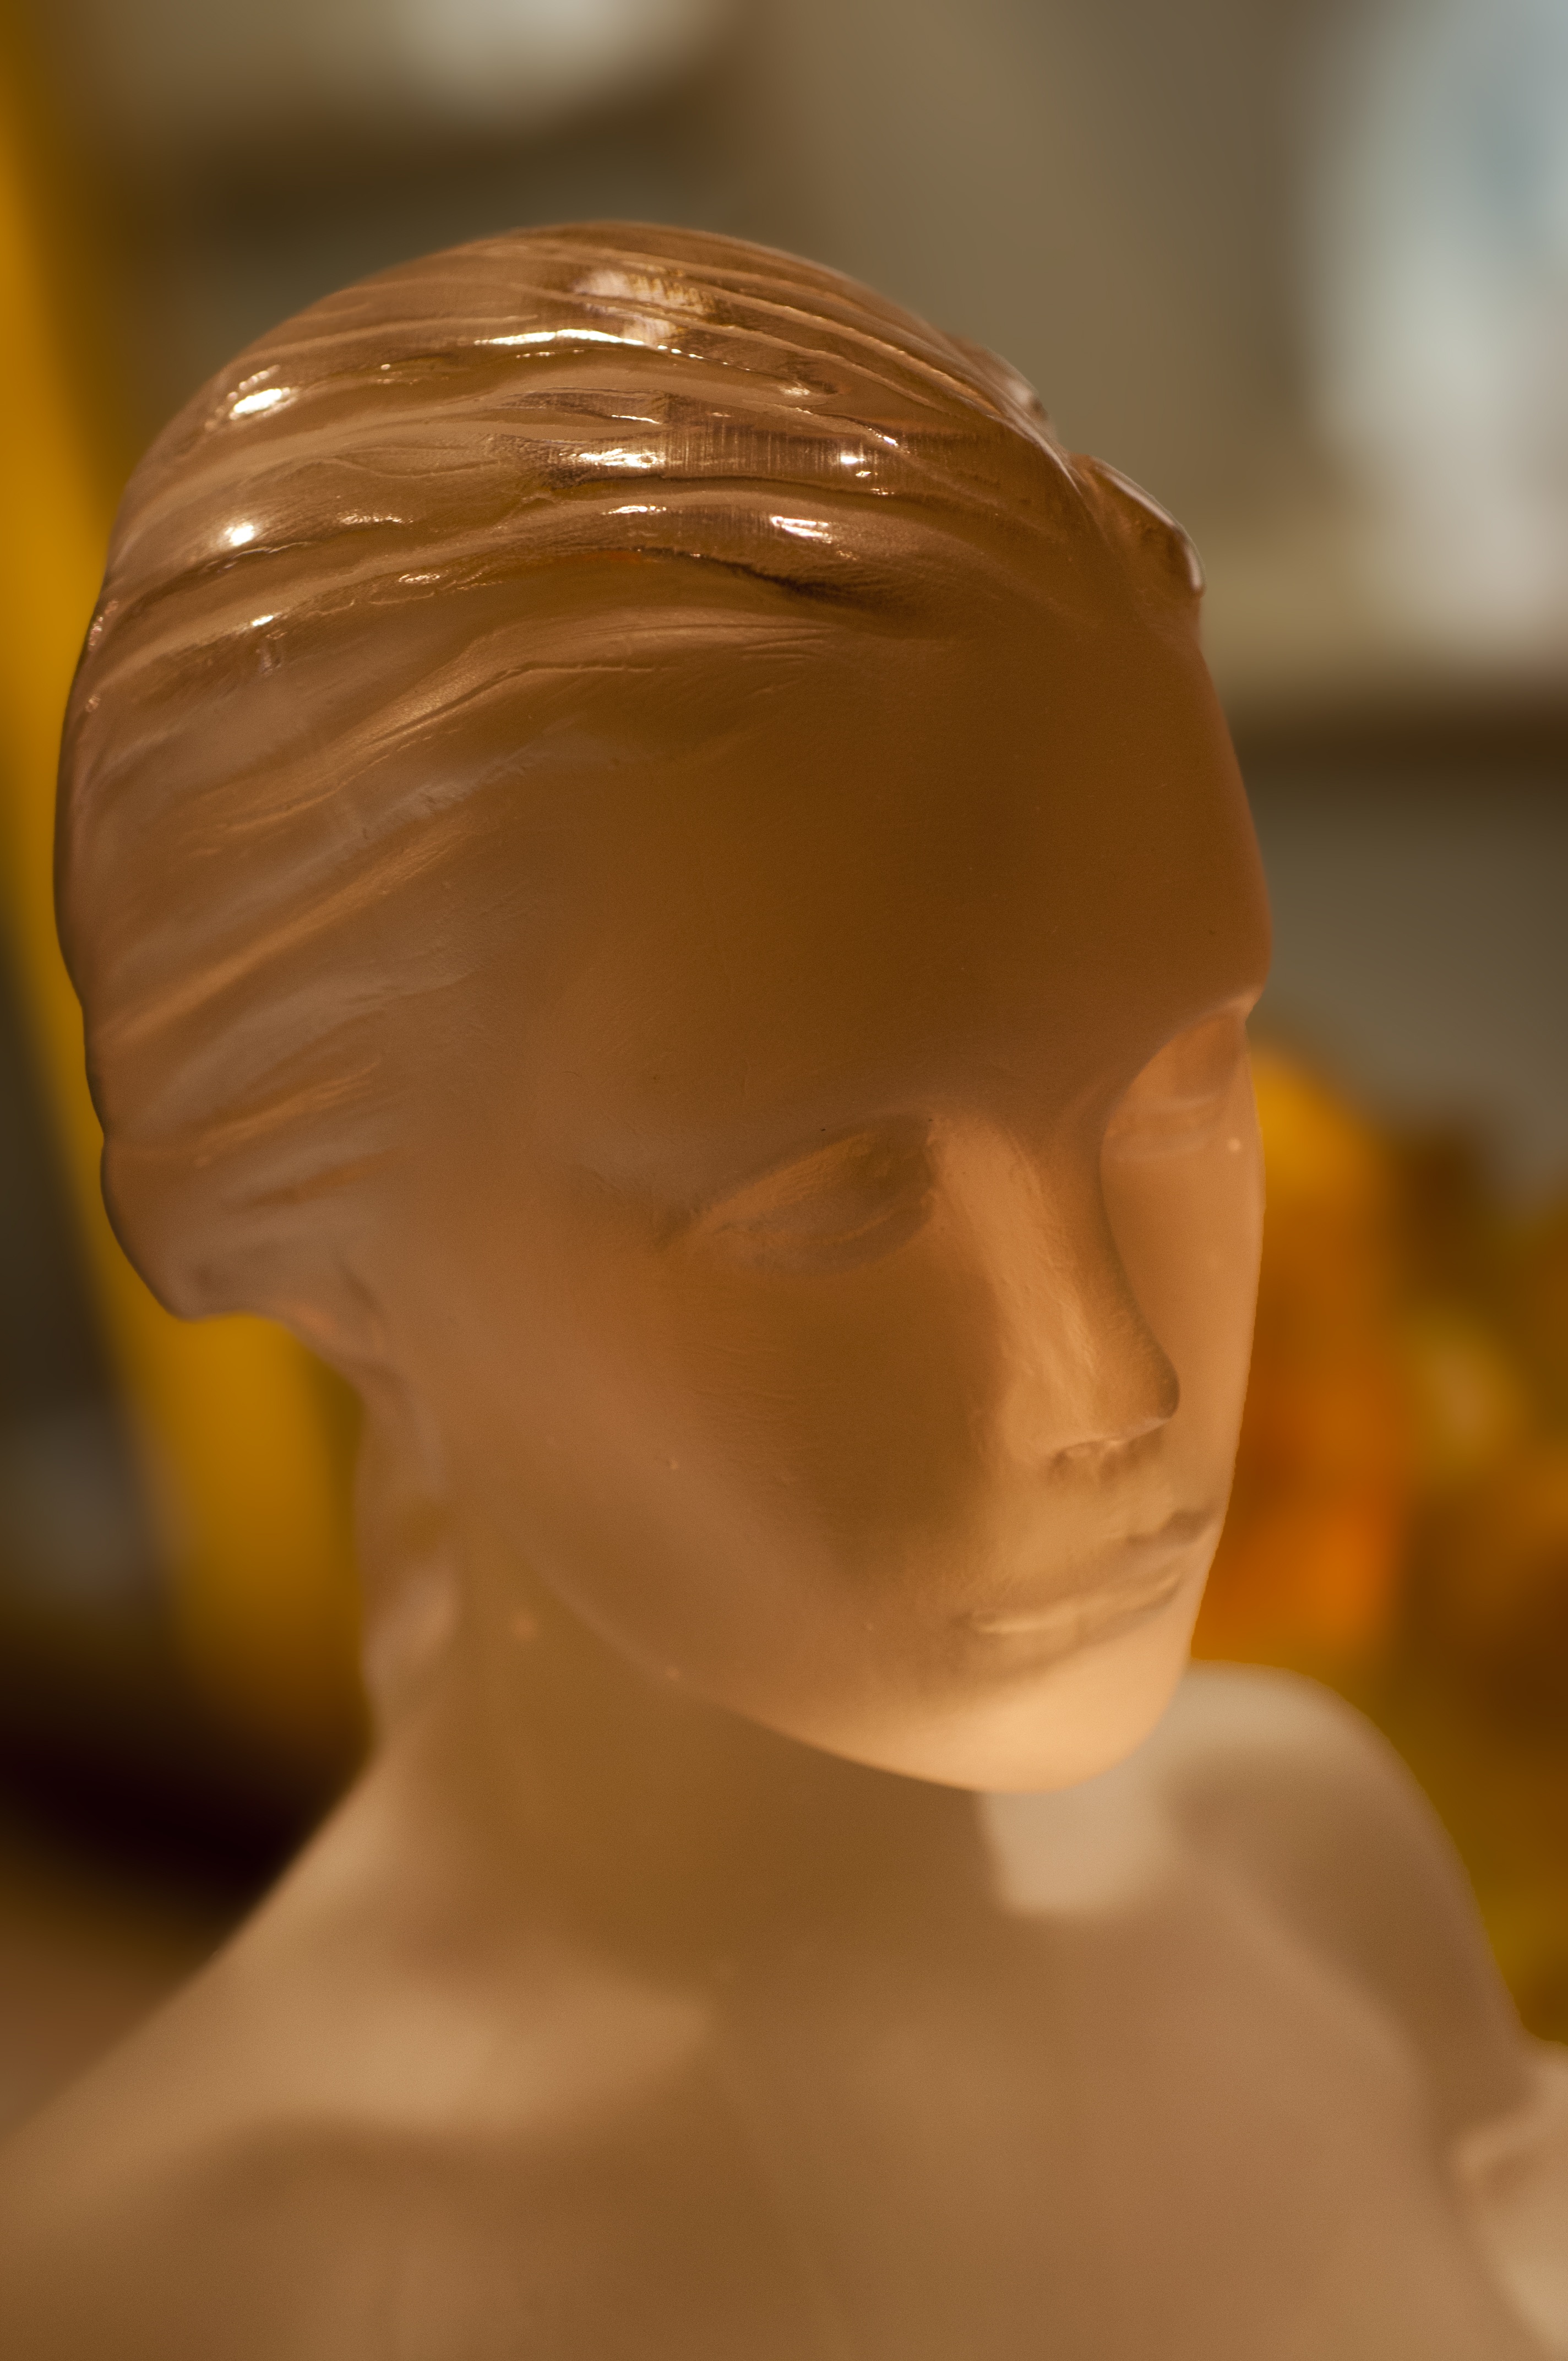
girl, woman, glass, statue, toy, close up, mannequin, face, sculpture, doll, art, head, skin, beauty, blond, crystal, dreamy, lalique